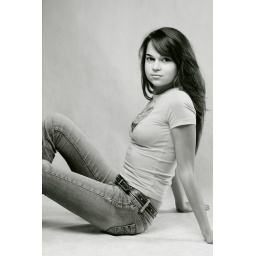
Ann portrait in black and white